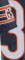
Number: 3